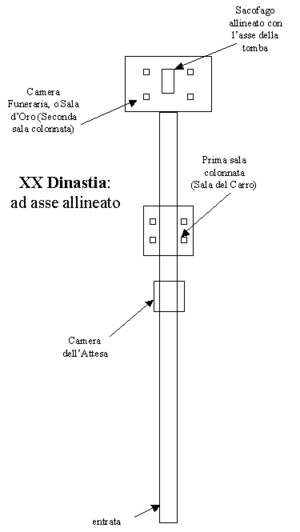
La vallée des Rois est une région d'Égypte située sur la rive occidentale du Nil à hauteur de Thèbes. La vallée est formée d'une faille dans la chaîne Libyque qui débouche sur la vallée du Nil. Son nom arabe signifie « vallée des deux portes des rois », en référence aux portes qui fermaient jadis les tombeaux.